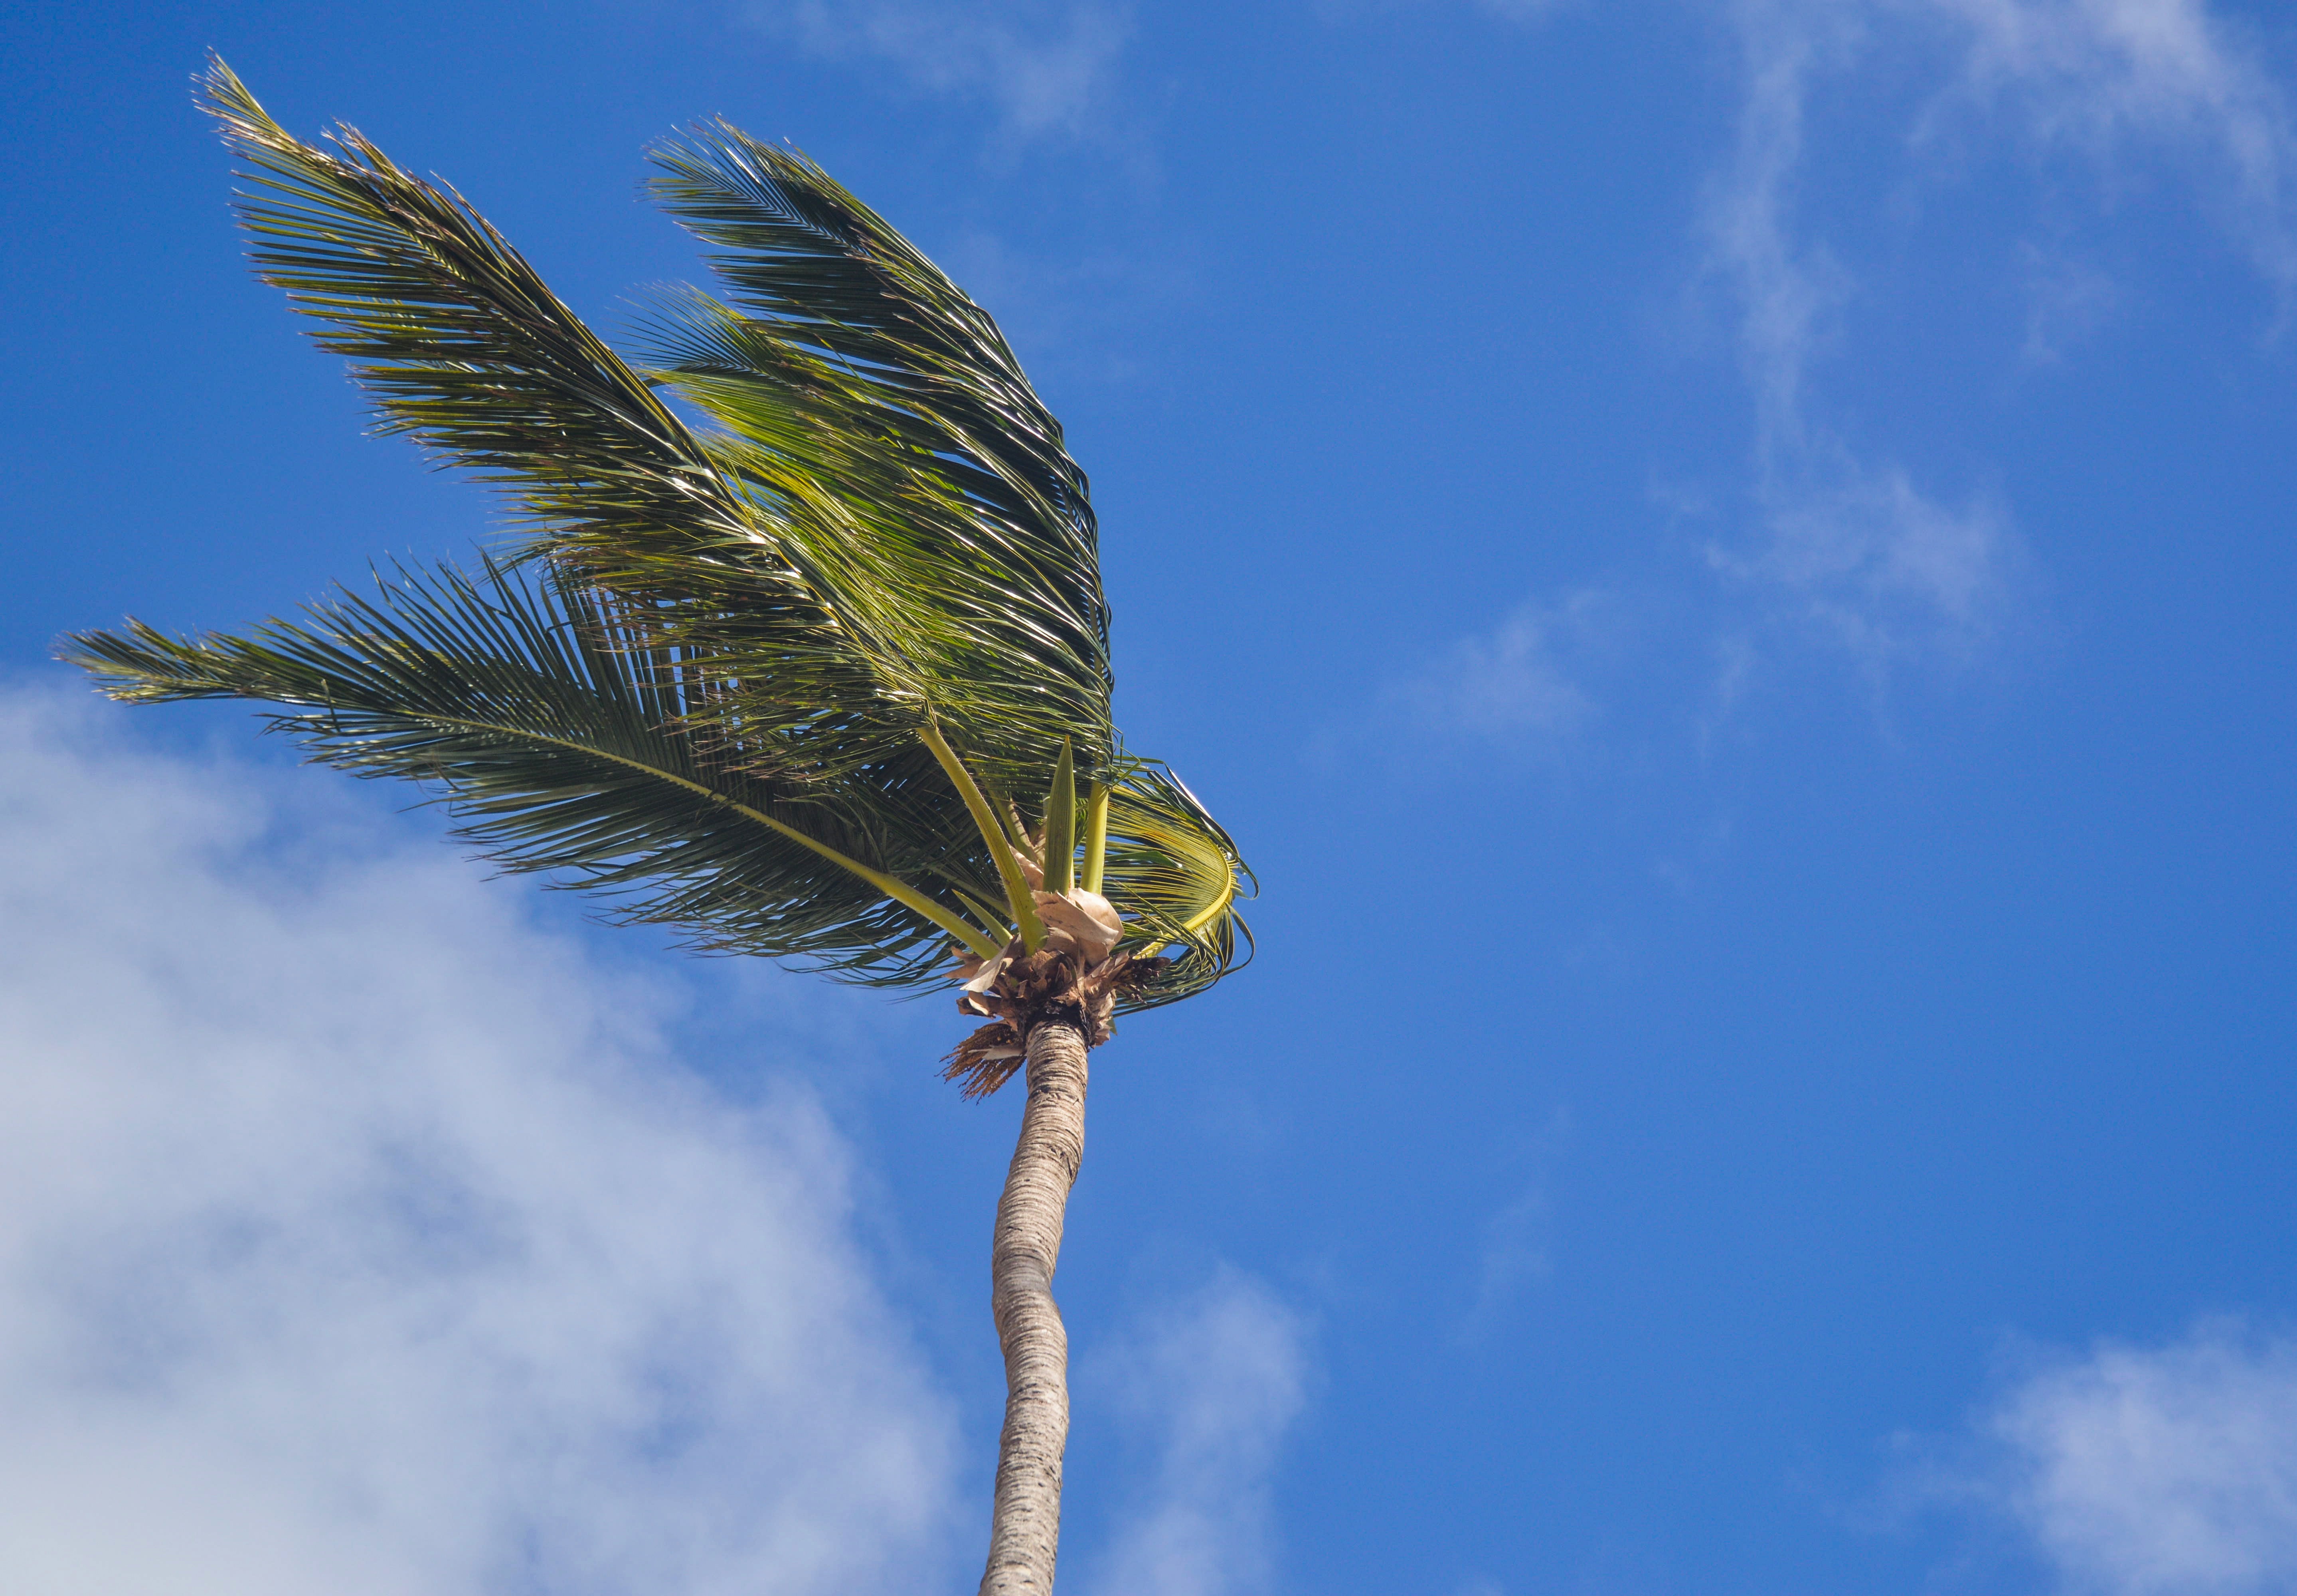
sky, tree, blue, daytime, vegetation, palm tree, leaf, plant, arecales, plant stem, woody plant, botany, coconut, branch, terrestrial plant, sunlight, tropics, flowering plant, caribbean, wind, cloud, elaeis, twig, borassus flabellifer, flower, attalea speciosa